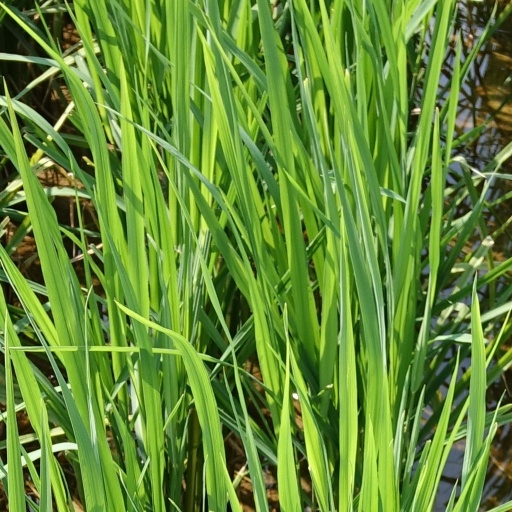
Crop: rice